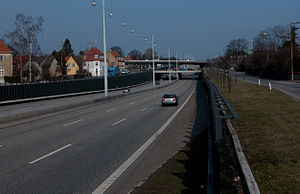
Lyngbyvej
Umiddelbart nord for København findes krydset Tuborgvej/Lyngbyvej, der er Danmarks eneste sted, hvor der findes vejbaner i tre etager.
Lyngbyvej er en vej der starter ved Vibenshus Runddel som forlængelse af Nørre Allé og bliver ved Hans Knudsens Plads til lokalkørebane for Helsingørmotorvejen. Den passerer Emdrup Sø og fortsætter vest om Vintappersøen for at ende ved Lyngby Hovedgade